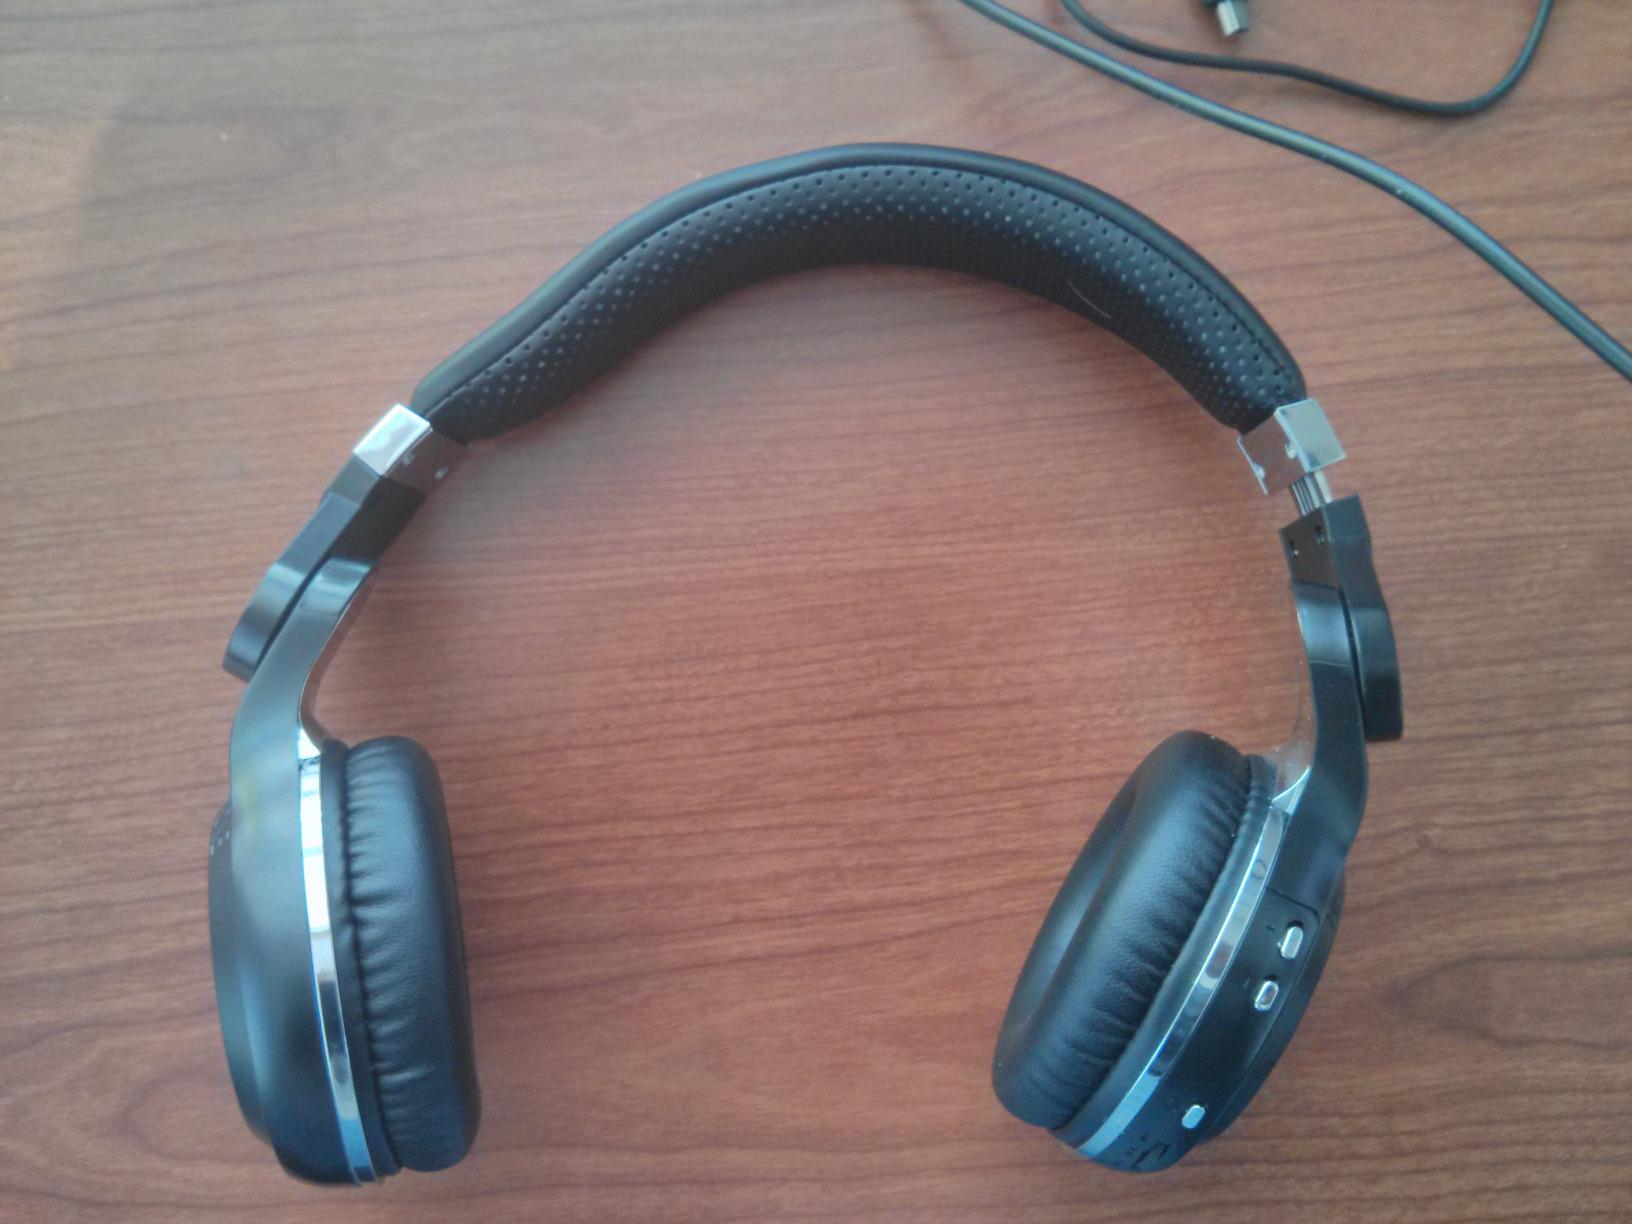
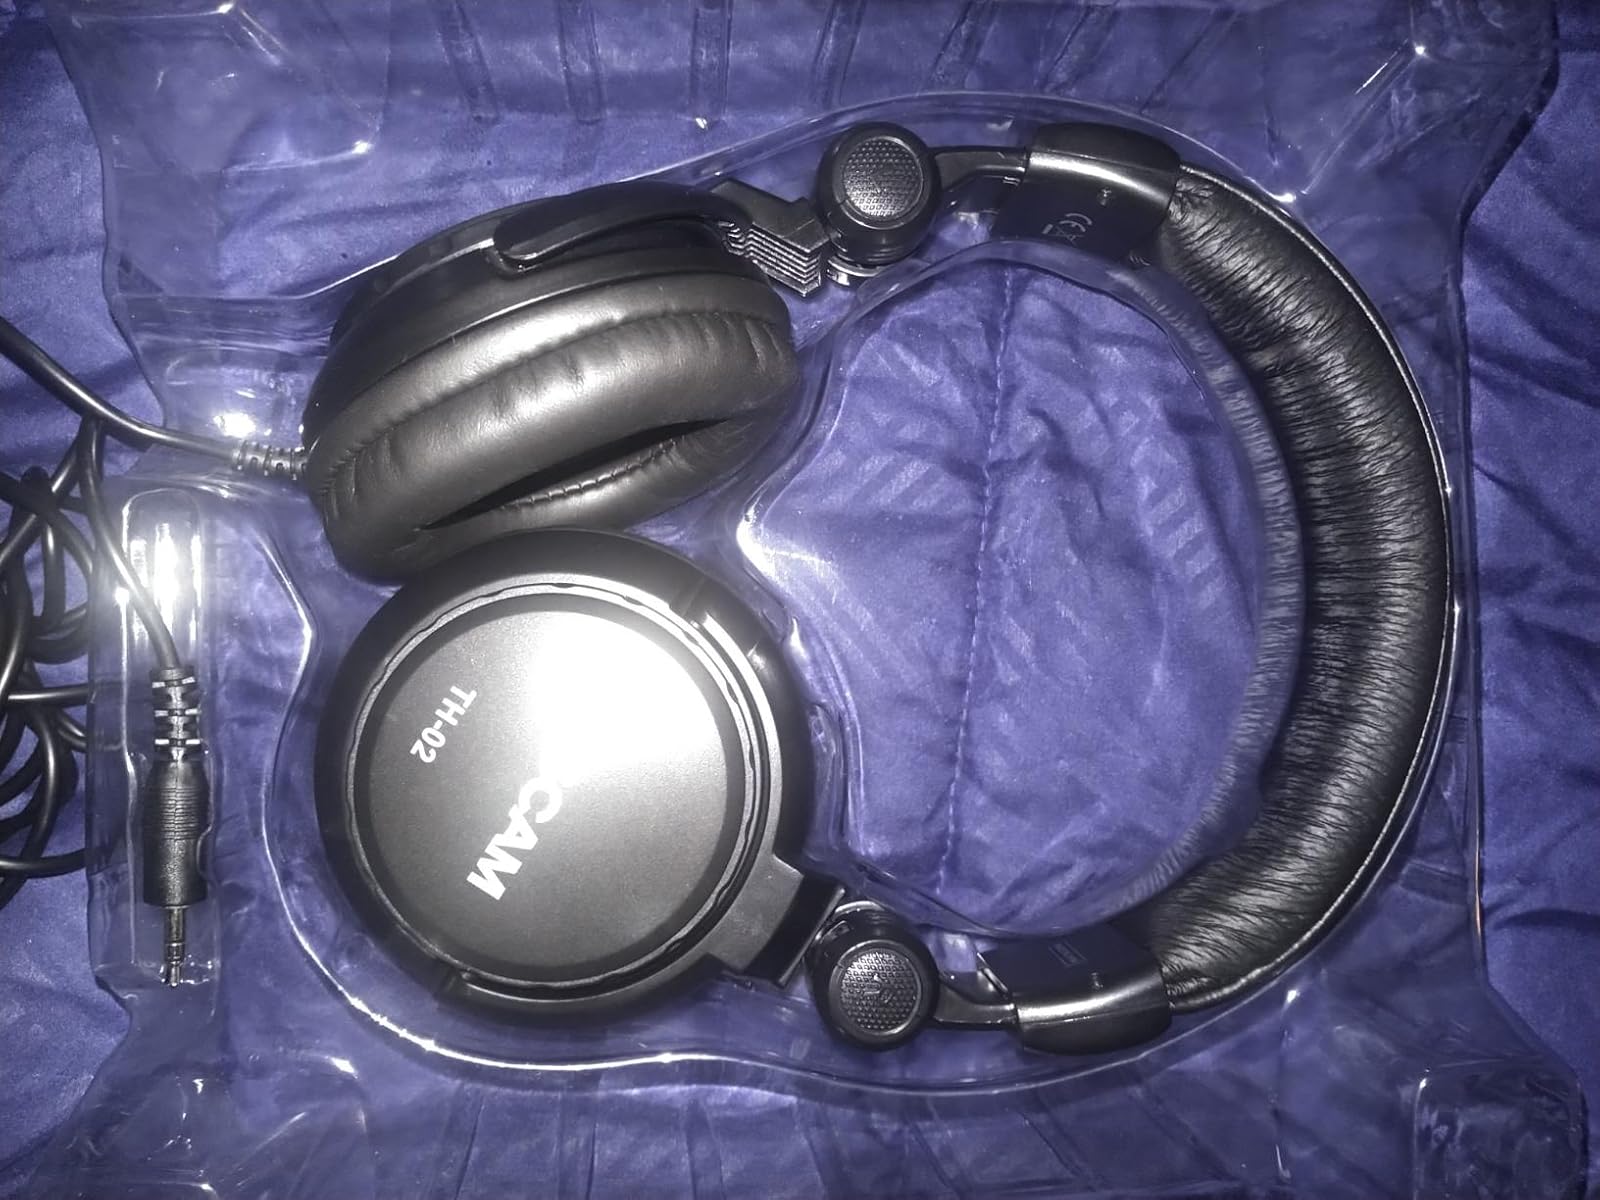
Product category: headphones
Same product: no